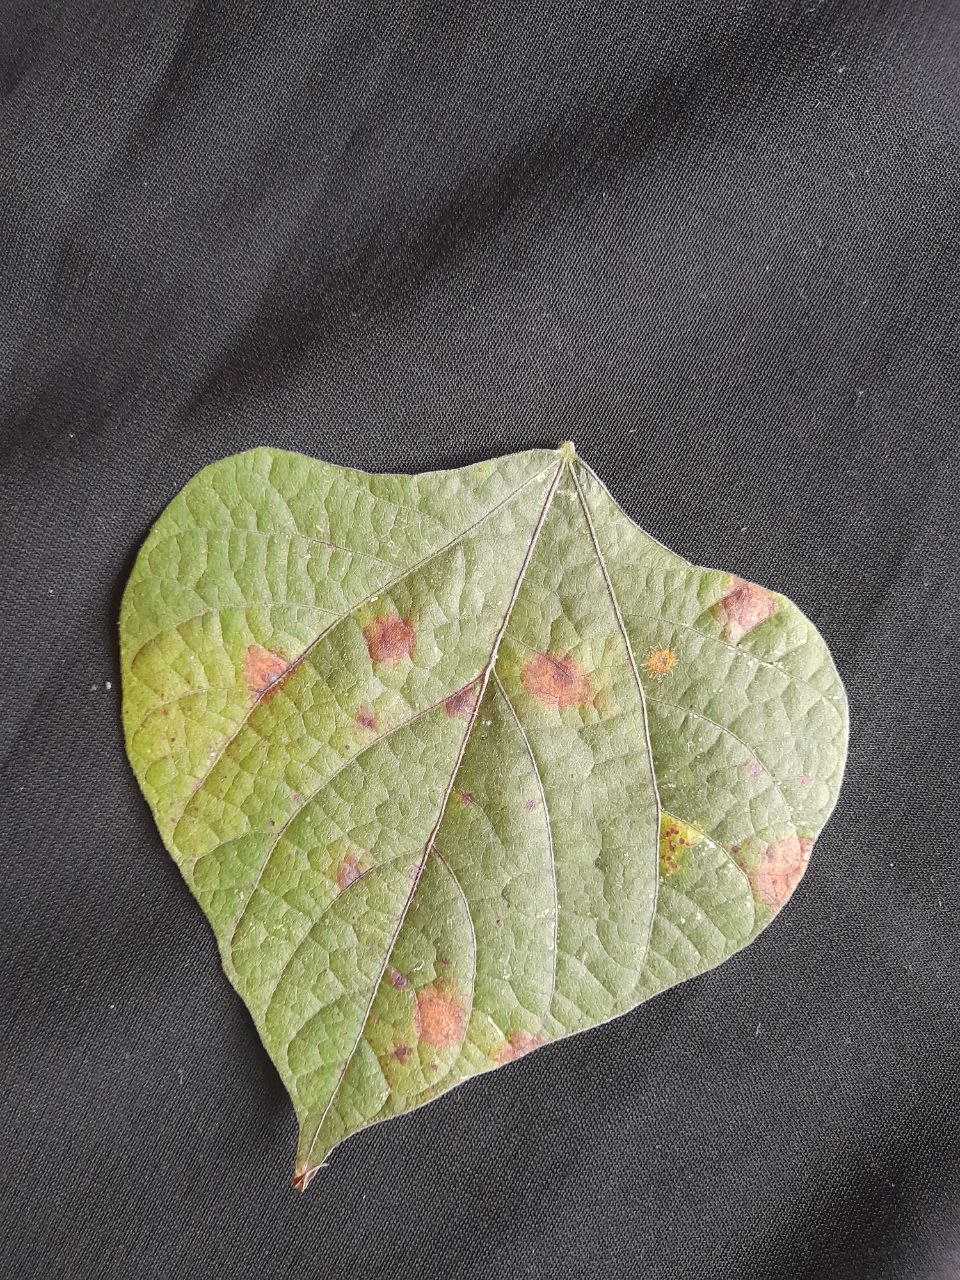
Crop: bean
Leaf condition: Rust